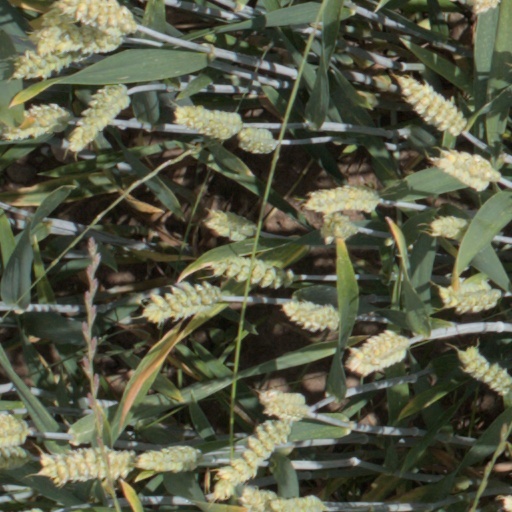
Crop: wheat